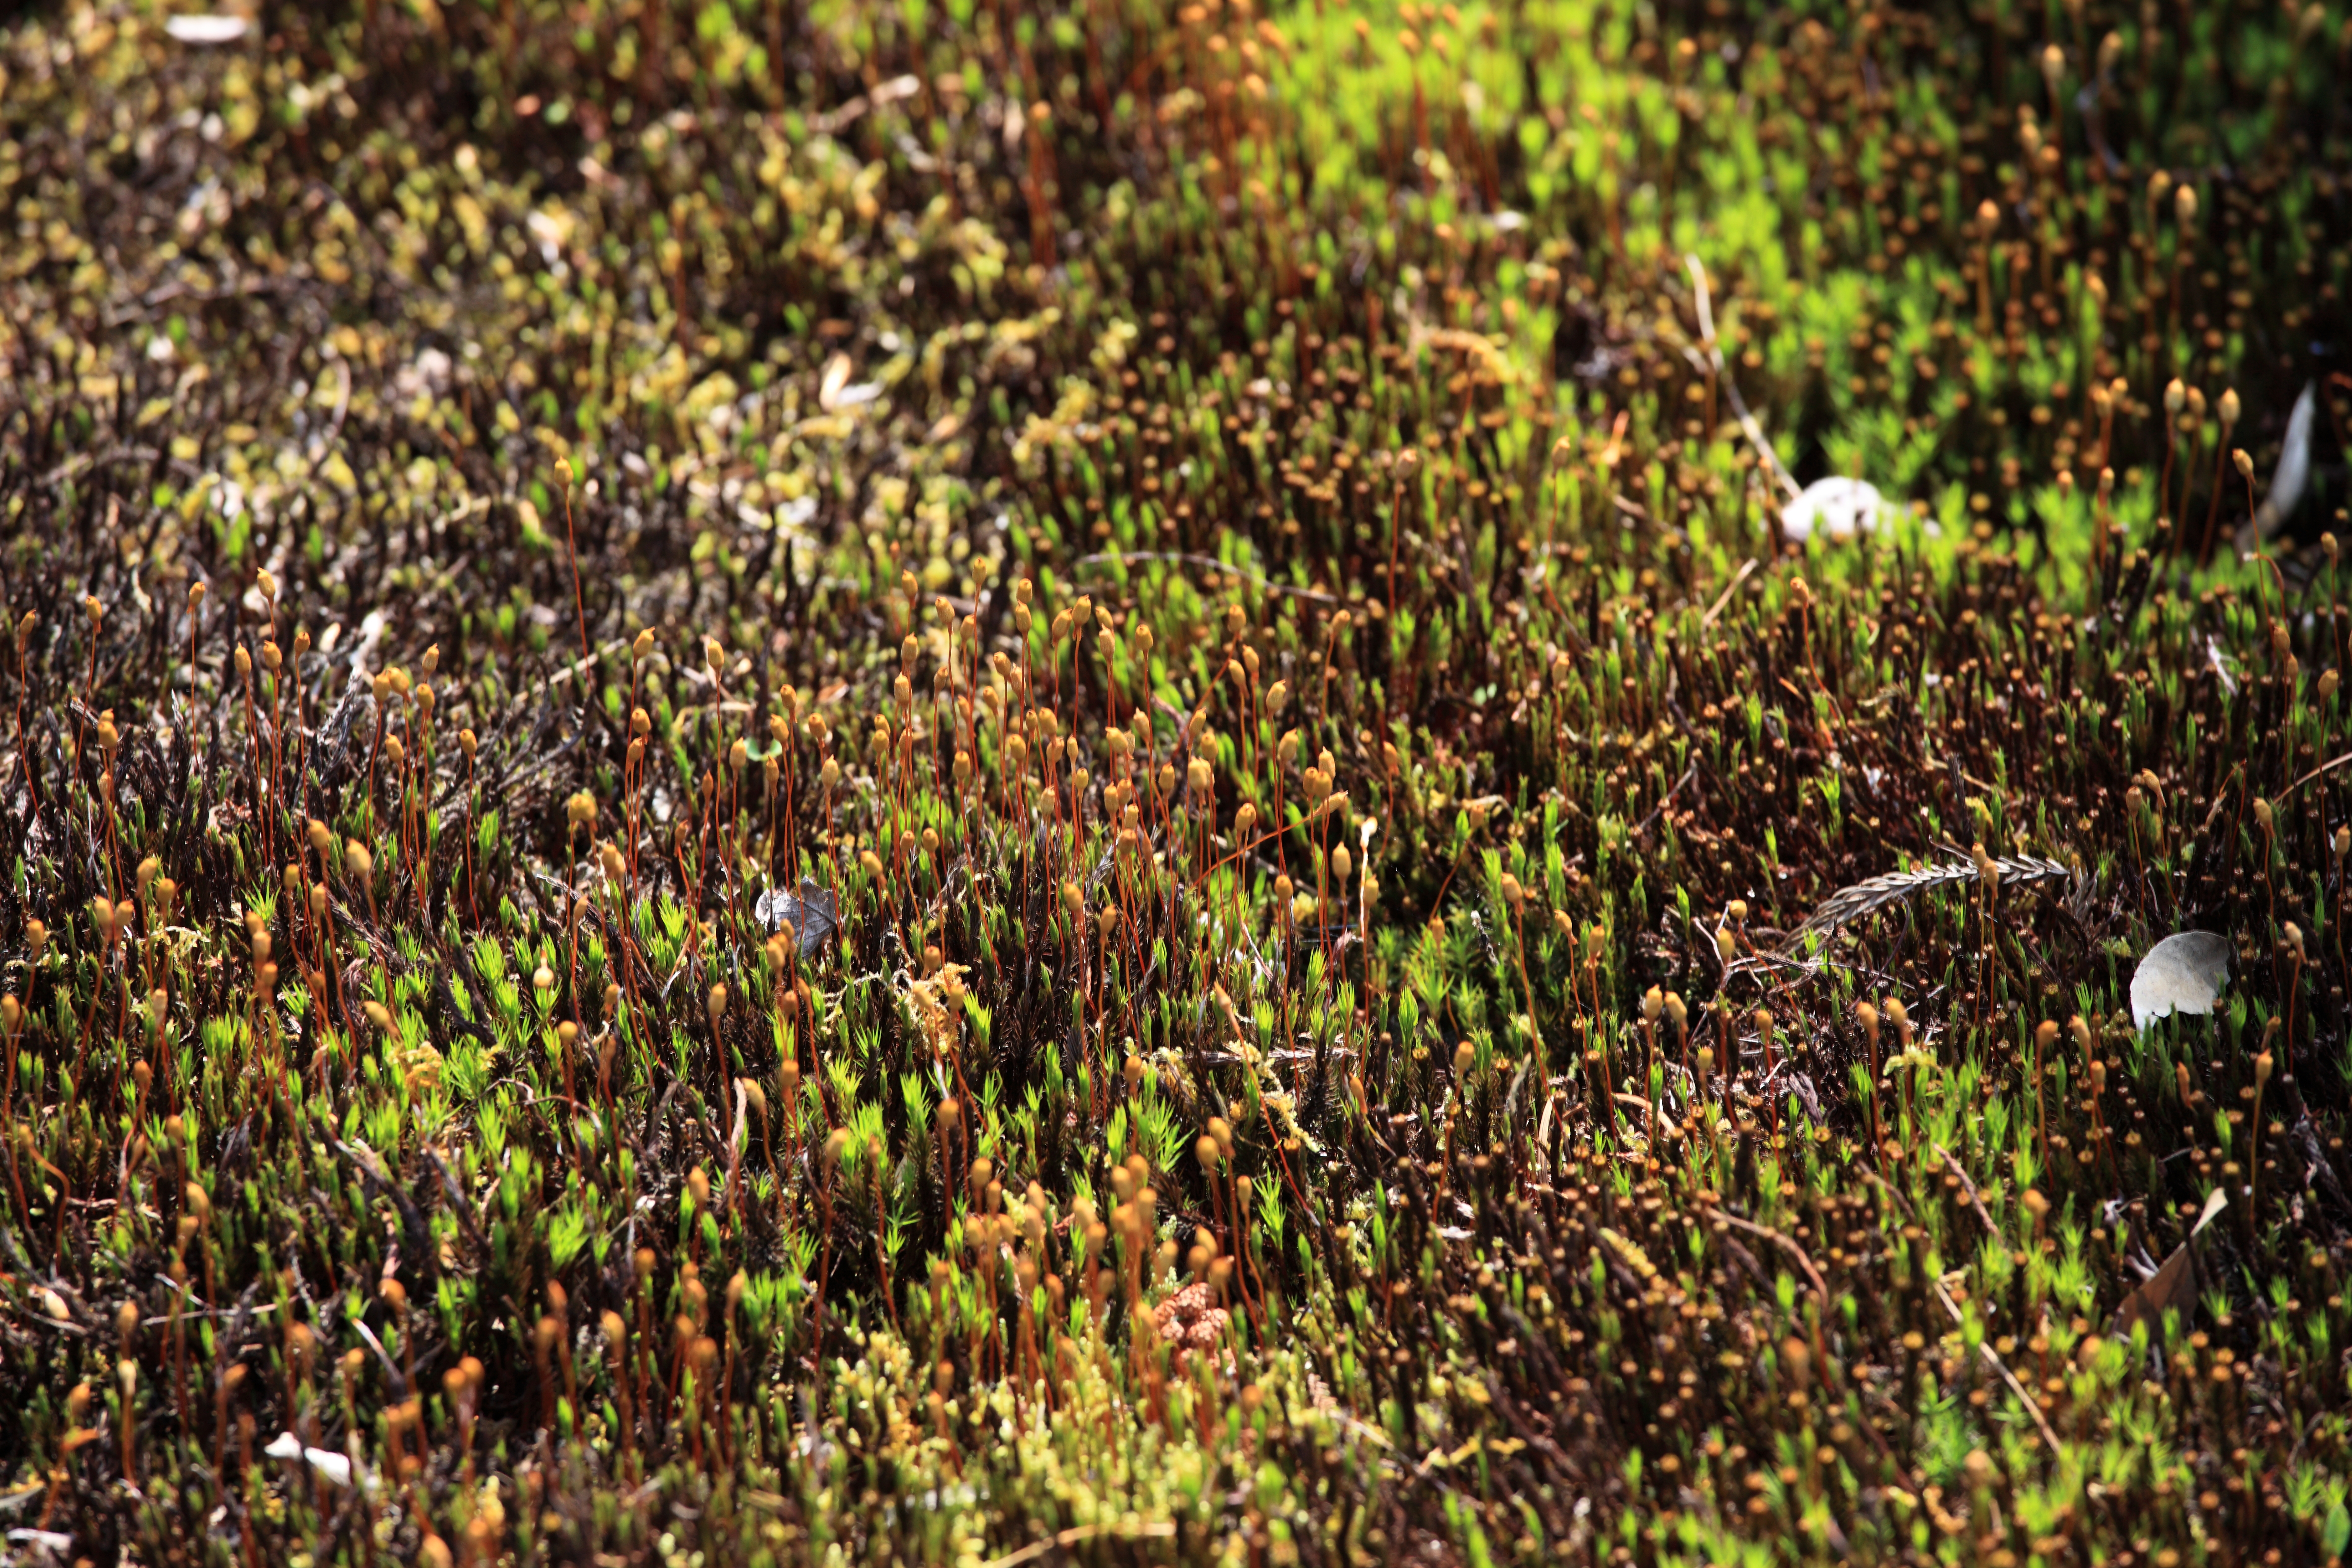
forest, grass, plant, field, lawn, meadow, sunlight, leaf, flower, moss, green, high, jungle, crop, autumn, soil, botany, agriculture, garden, flora, wildflower, vegetation, shrub, wetland, plantation, 5d, hires, woodland, habitat, markii, hi, res, resolution, fukushima, johrakuen, natural environment, grass family